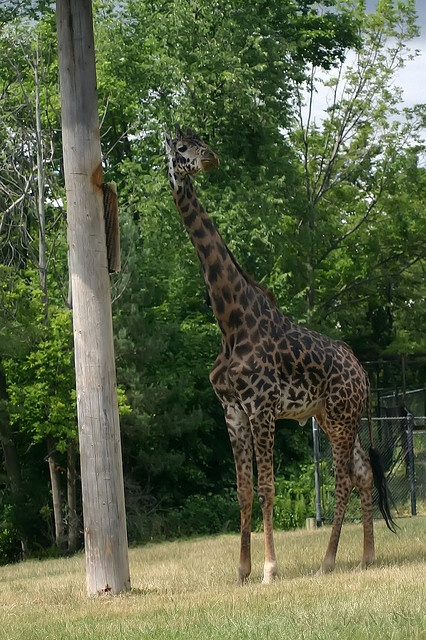
A giraffe stands alone the shade in an enclosure.
A giraffe stands next to tree in an enclosure.
Giraffe extending neck fully to eat from branch.
The giraffe eats from a feeder suspended from a wooden pole.
a big giraffe looks up a big tree